Tektronix analog oscilloscopes

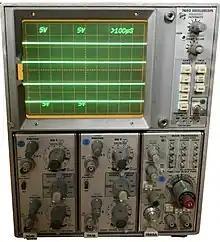
One of the basic models of the 7000 series was the Tektronix 7603 with single beam and three plug-in slots

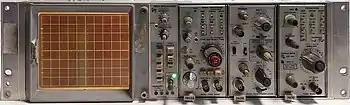
The above model 7603 in a rare version for mounting in a 19-inch rack with an amber-coloured screen

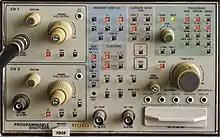
The "Programmable Digitizer" plug-in 7D20 from 1982 for the 7000 series models took up all three module plug-ins. It had a special ADC design allowing to capture single-shot events at 40 MSample/s and could store waveforms, thus turning an analog oscilloscope into a digital storage oscilloscope. It had a GPIB interface for programming and was controlled by a microprocessor Motorola 68B09.

The 7000 series, a high end modular oscilloscope family, was introduced in the early 1970s. The series included a readout system that would display the plug in's settings on the CRT.